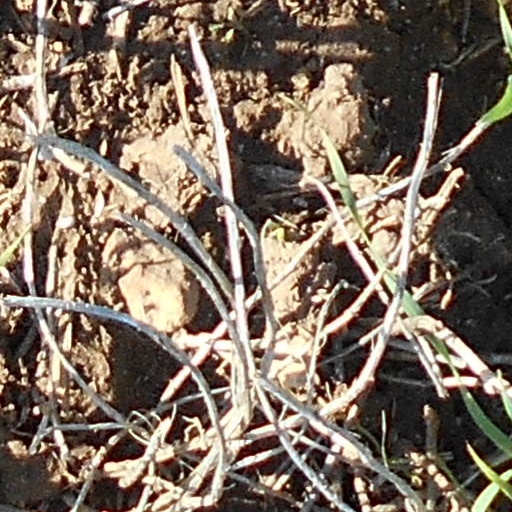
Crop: wheat